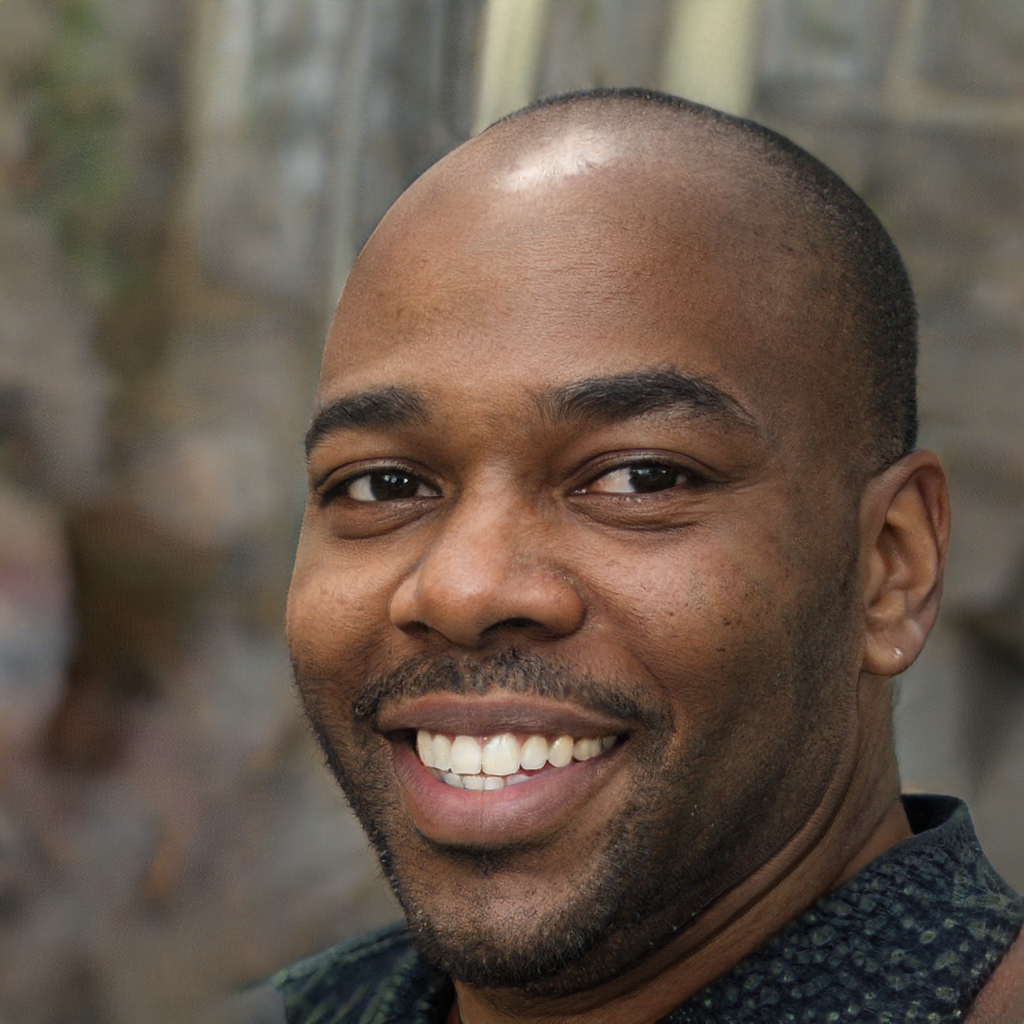
Gender: Male